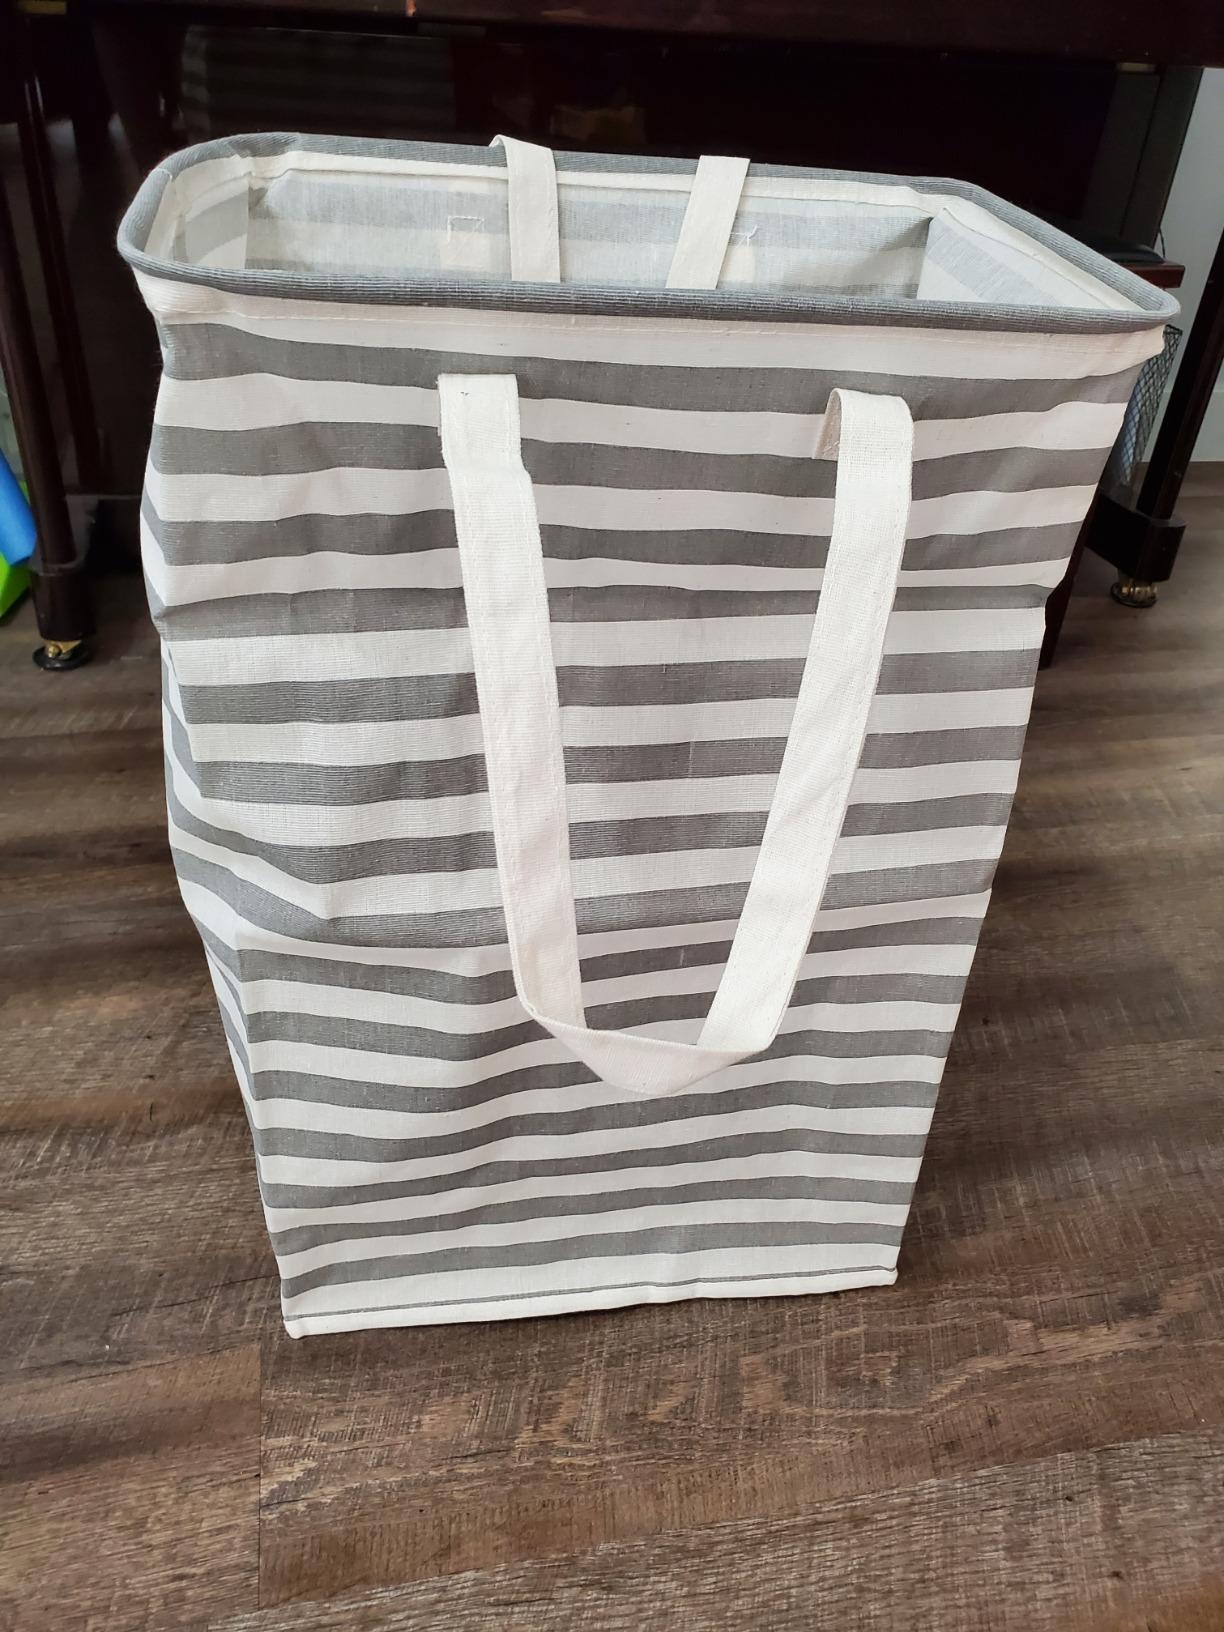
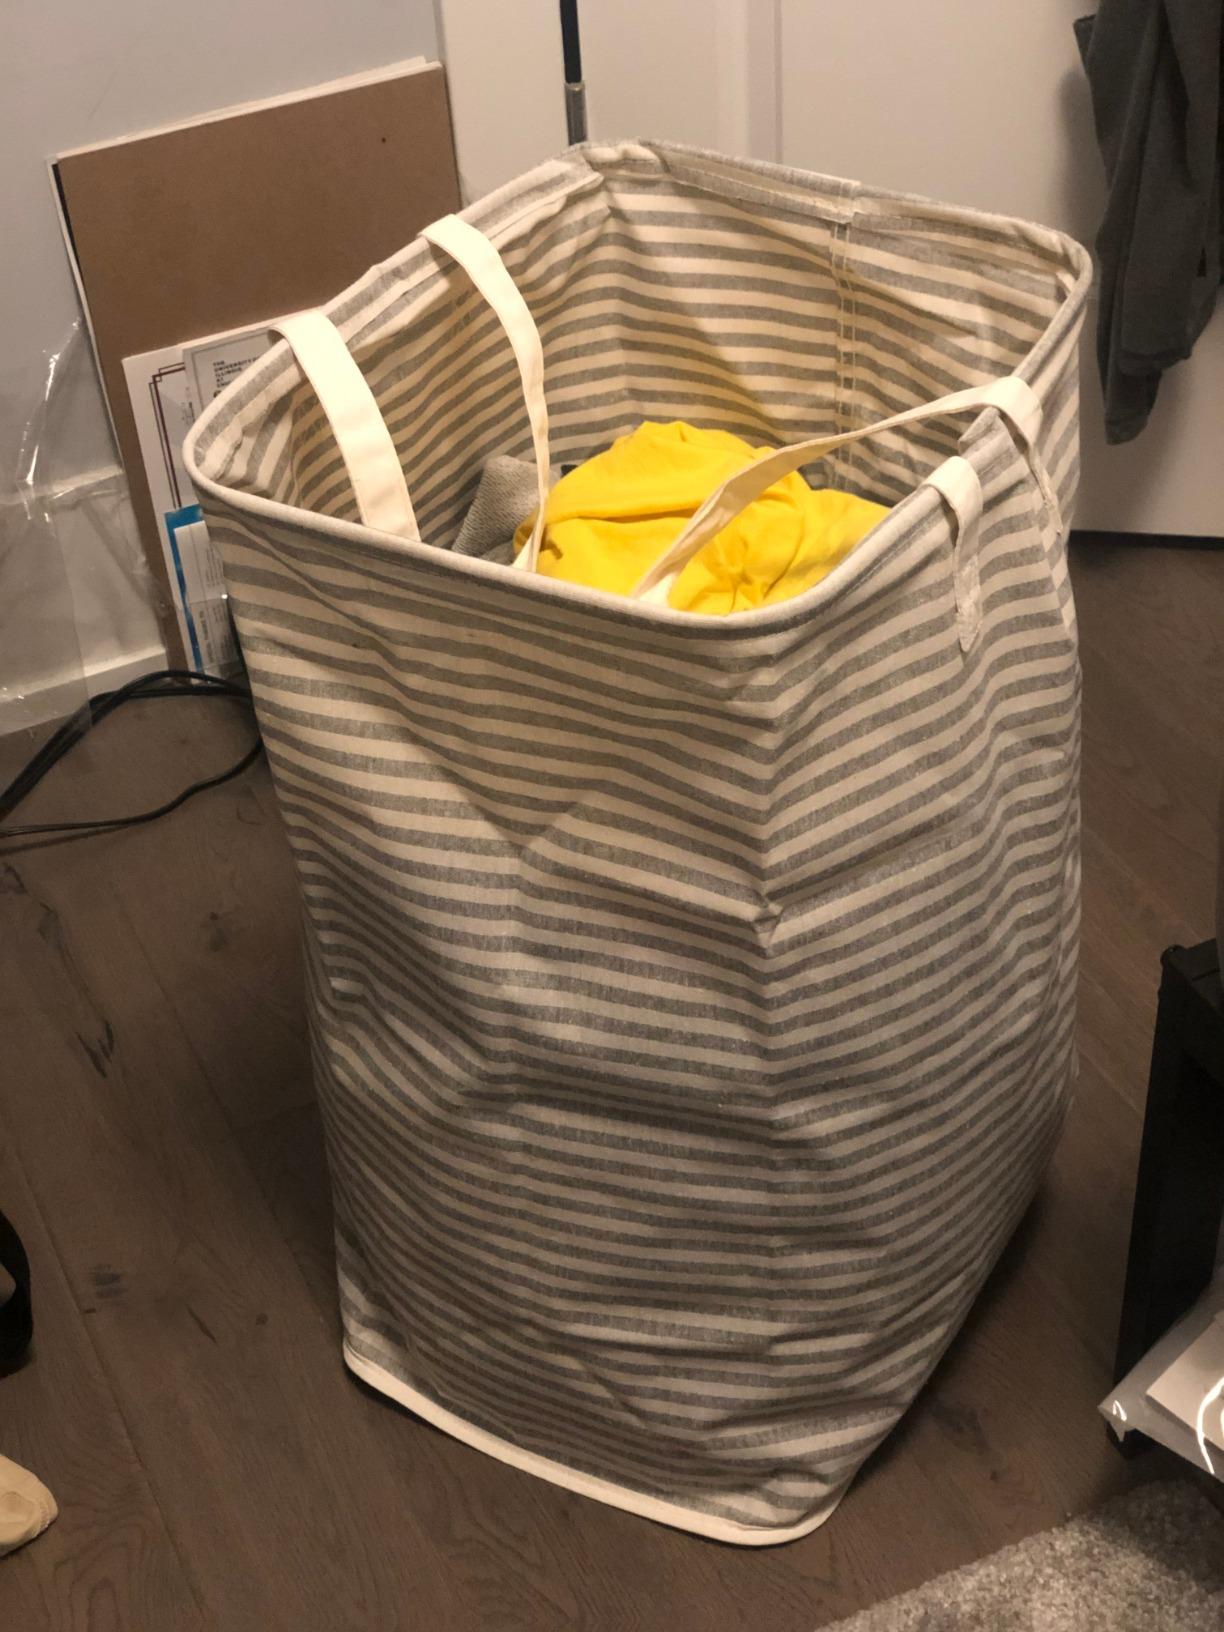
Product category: items_hamper
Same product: no